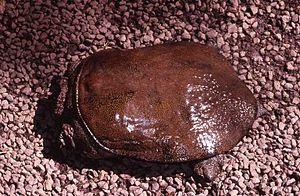
Palea steindachneri, unique représentant du genre Palea, est une espèce de tortues de la famille des Trionychidae.